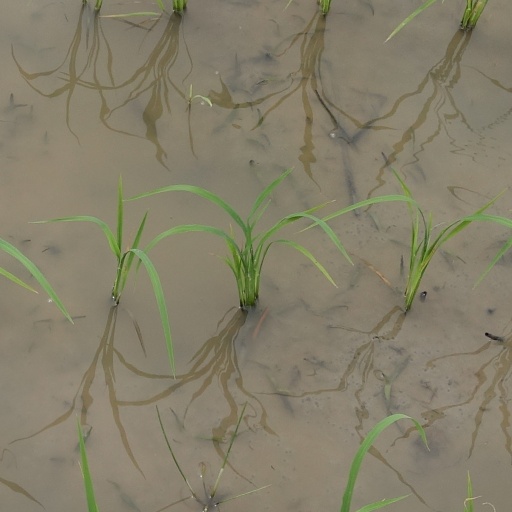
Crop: rice